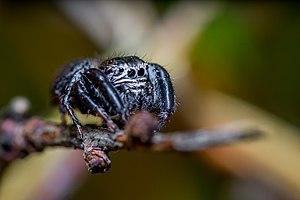
Evarcha arcuata est une espèce d'araignées aranéomorphes de la famille des Salticidae.